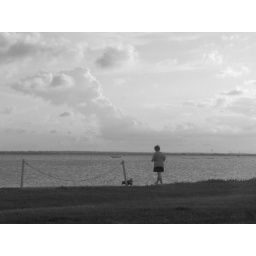
man made lake that has a walking trail by it.